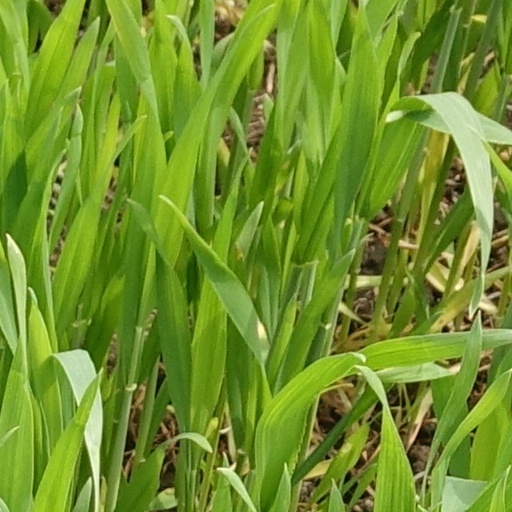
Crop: wheat